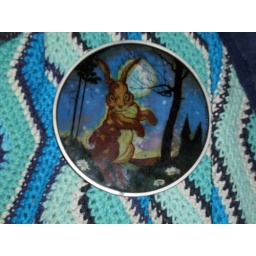
a cute glass painted bunneh dancing in moon thing i have